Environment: real
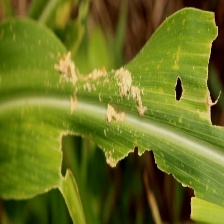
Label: fall_armyworm